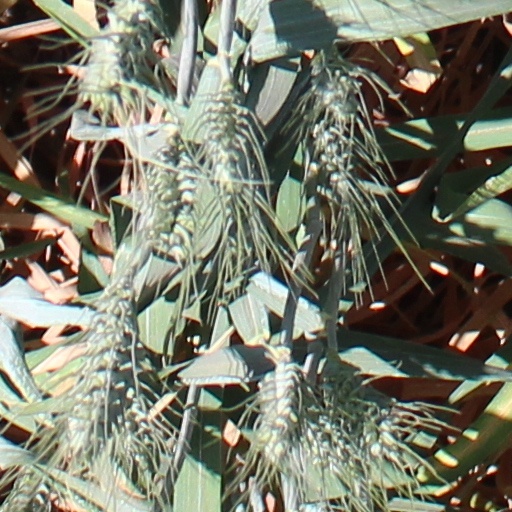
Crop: wheat